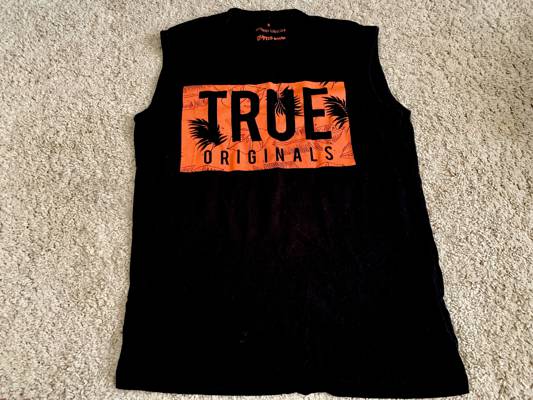
Waste category: clothes